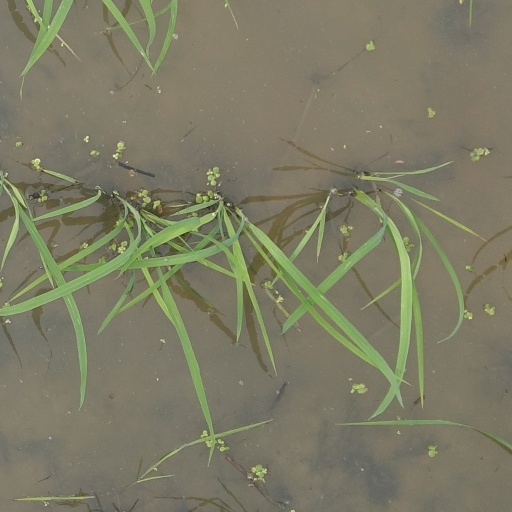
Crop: rice